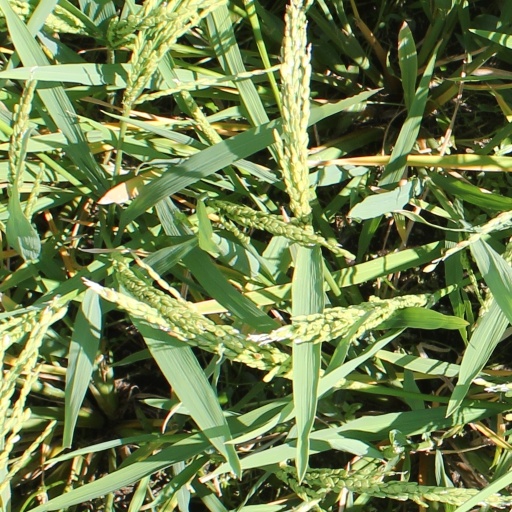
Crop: rice